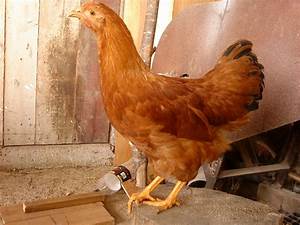
Label: chicken